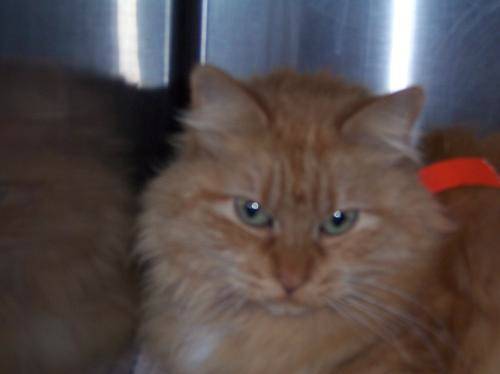
Label: cat